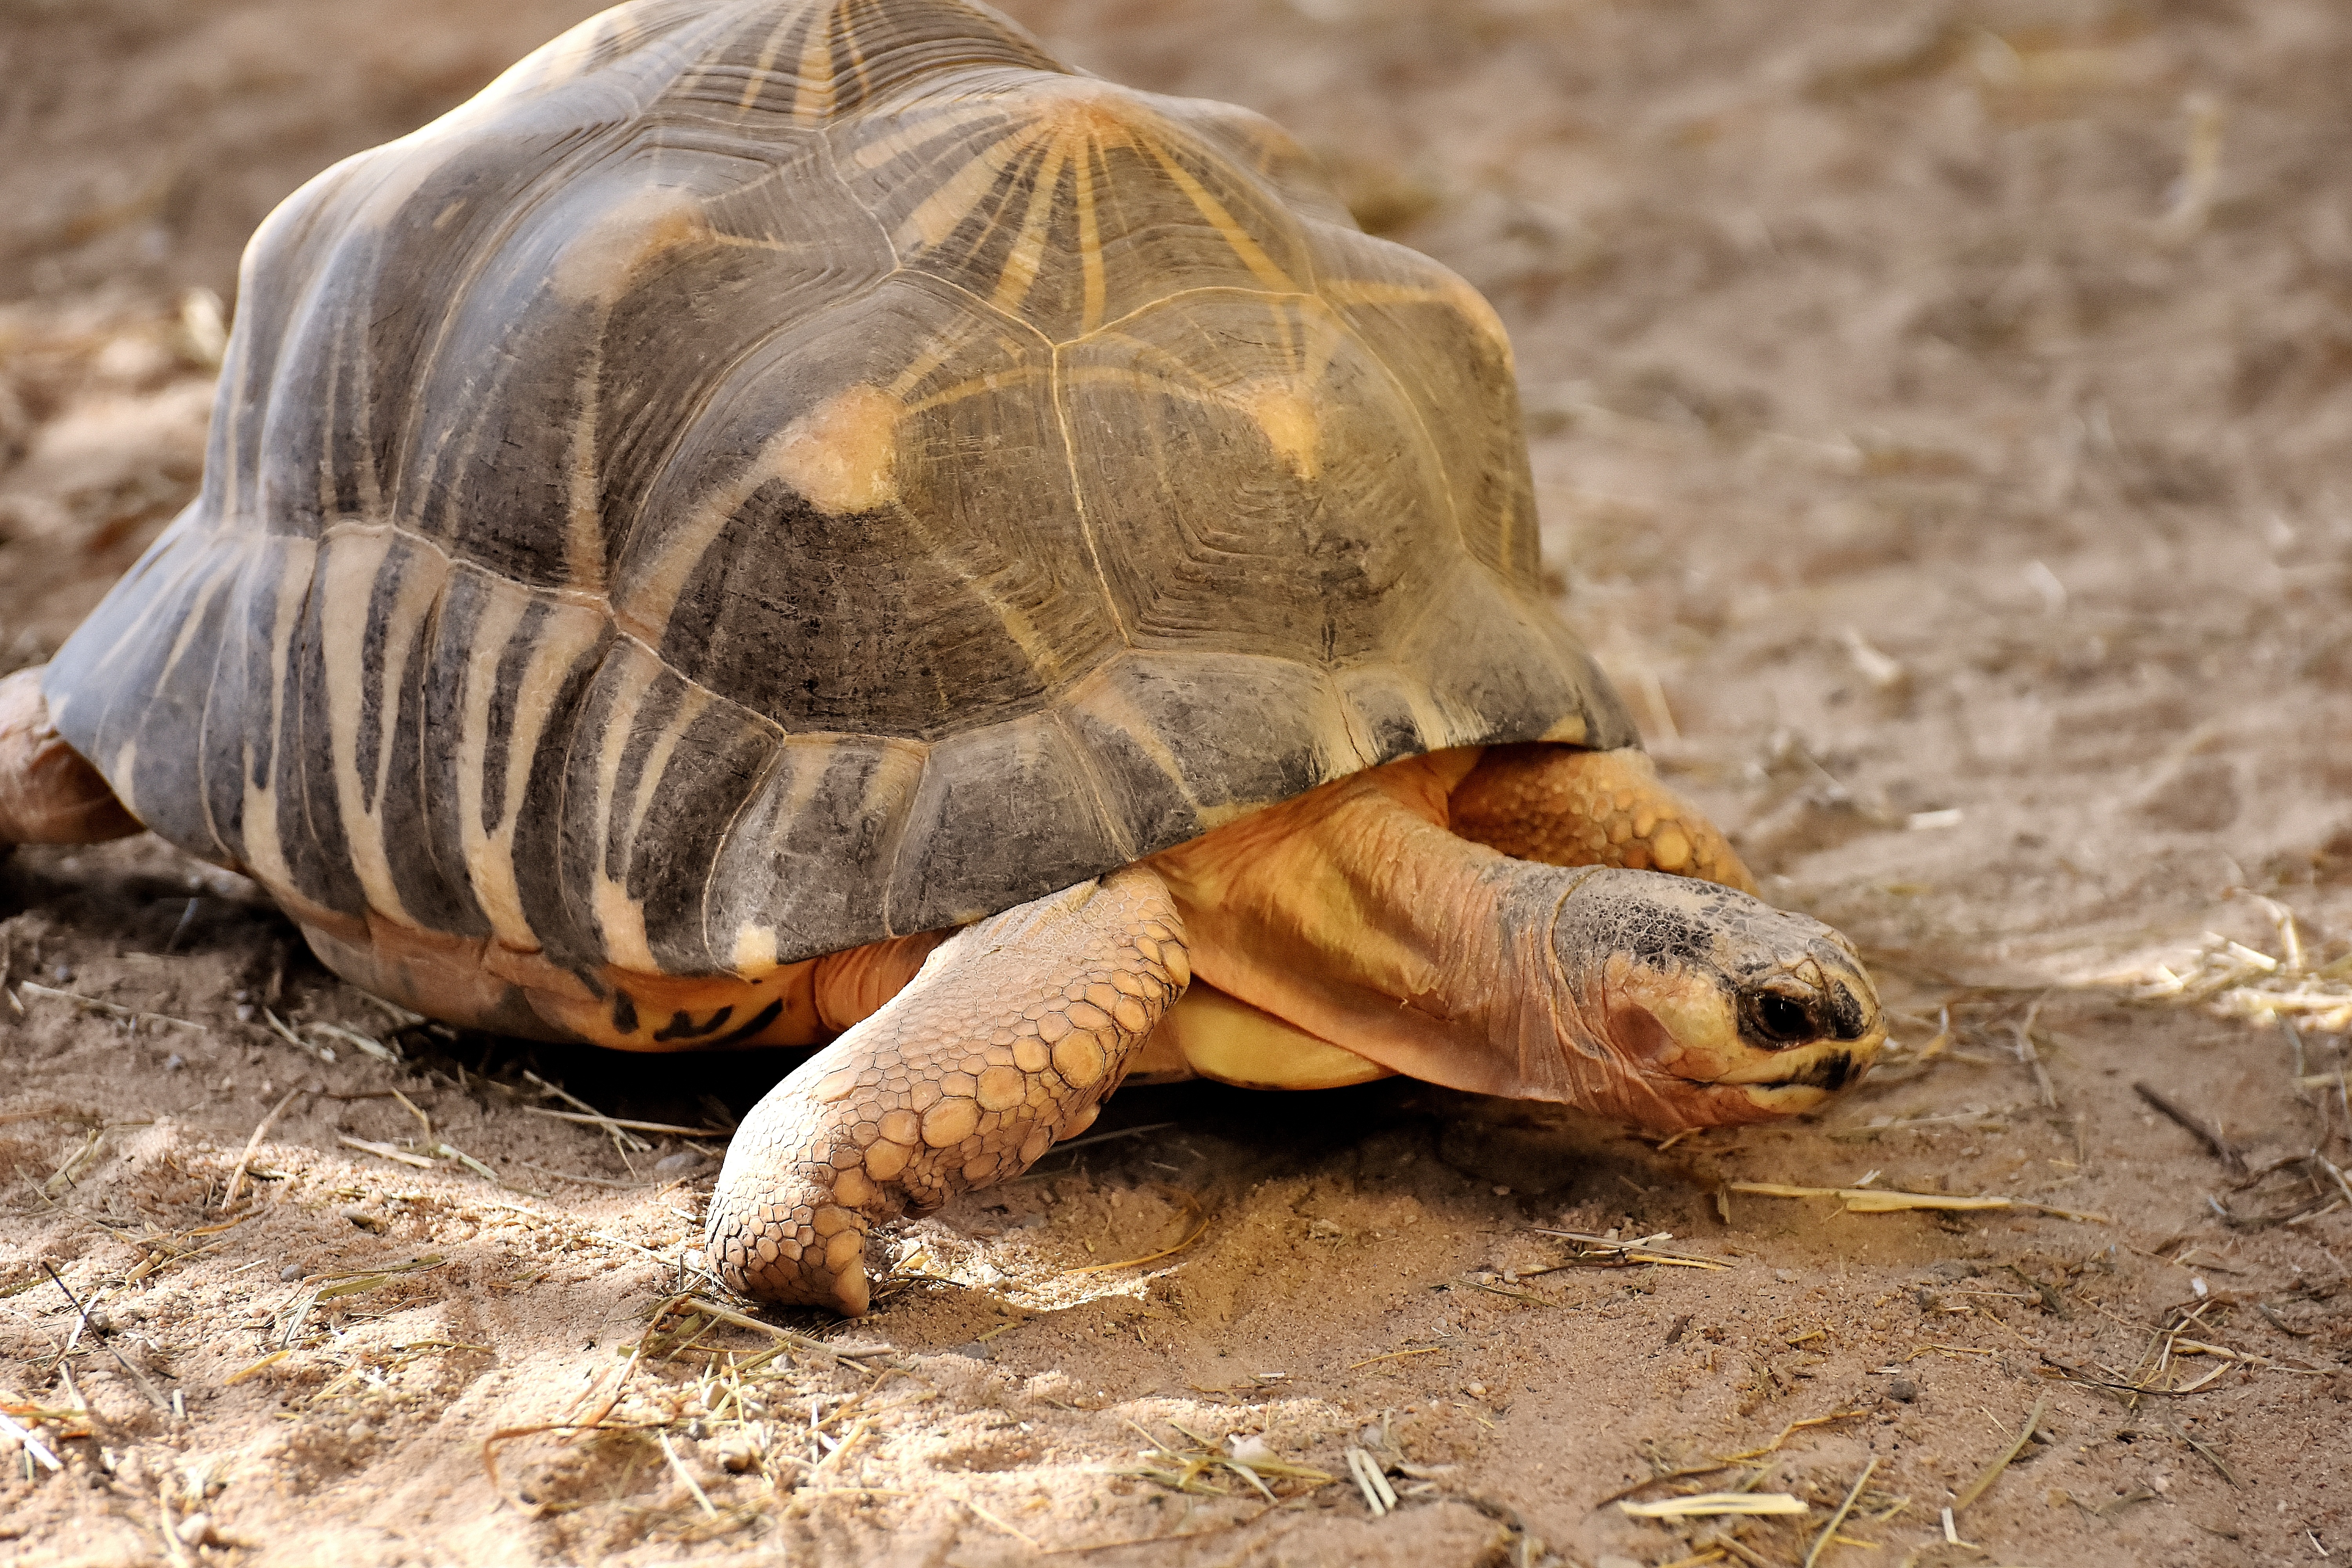
animal, wildlife, zoo, turtle, reptile, fauna, tortoise, vertebrate, box turtle, wildlife photography, munich, panzer, slowly, tortoise shell, armored, giant tortoise, tierpark hellabrunn, loggerhead, emydidae